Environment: real
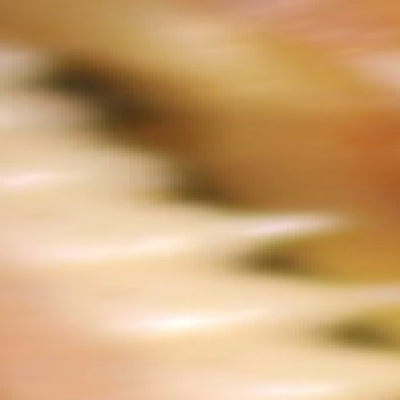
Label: fall_armyworm